Cocaine Blues

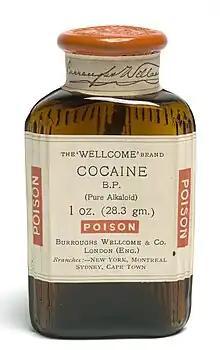
A container of Wellcome-brand cocaine, 1948.

The song is the tale of a man, Willy Lee, who murders his unfaithful girlfriend while under the influence of whiskey and cocaine. He flees to Mexico and works as a musician to fund his continued drug use. Willy is apprehended by a sheriff from Jericho Hill, tried, and promptly sentenced to "ninety-nine years in the San Quentin Pen". The song ends with Willy imploring the listener: